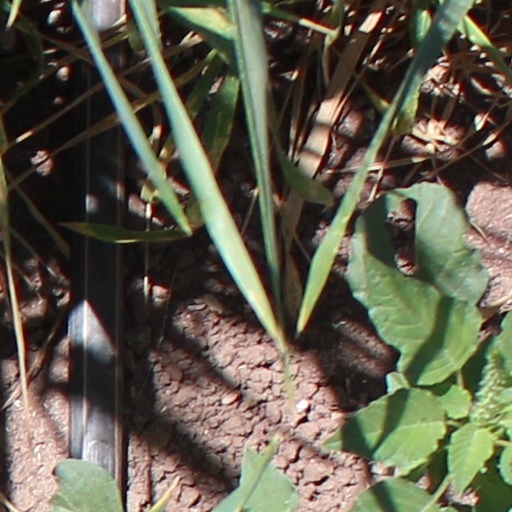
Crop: wheat